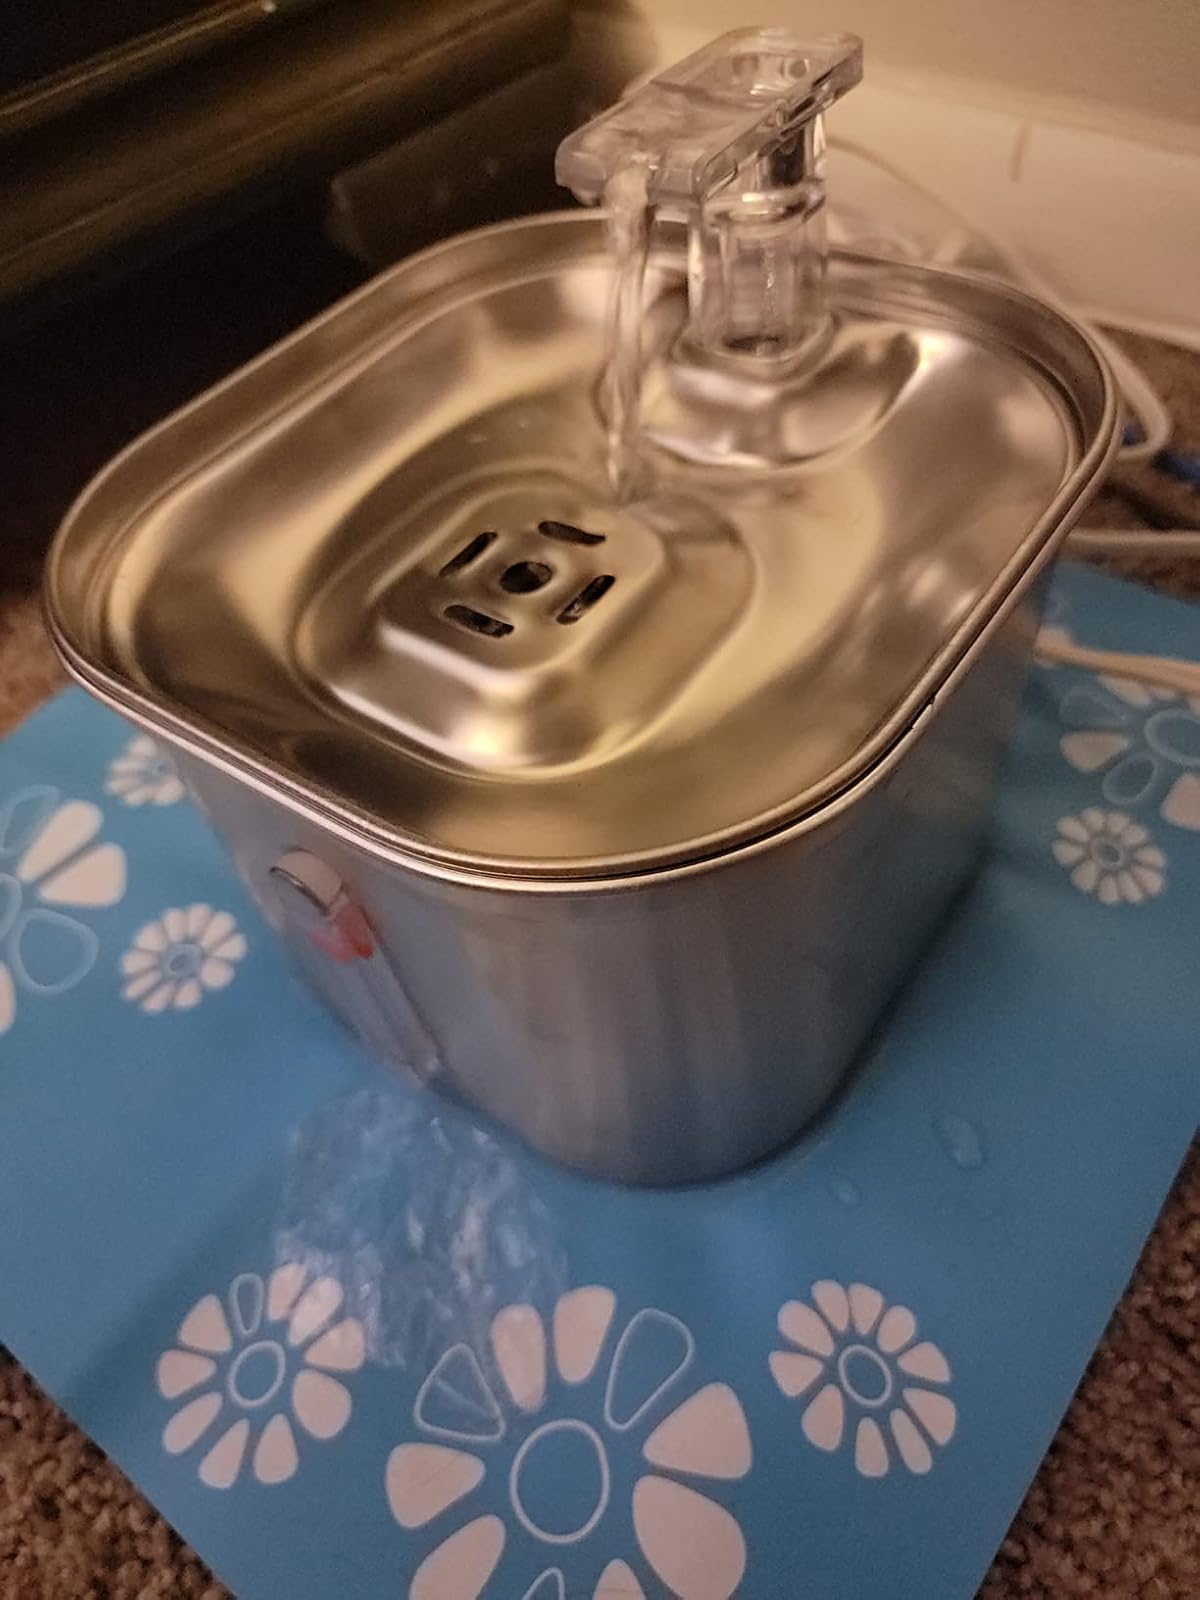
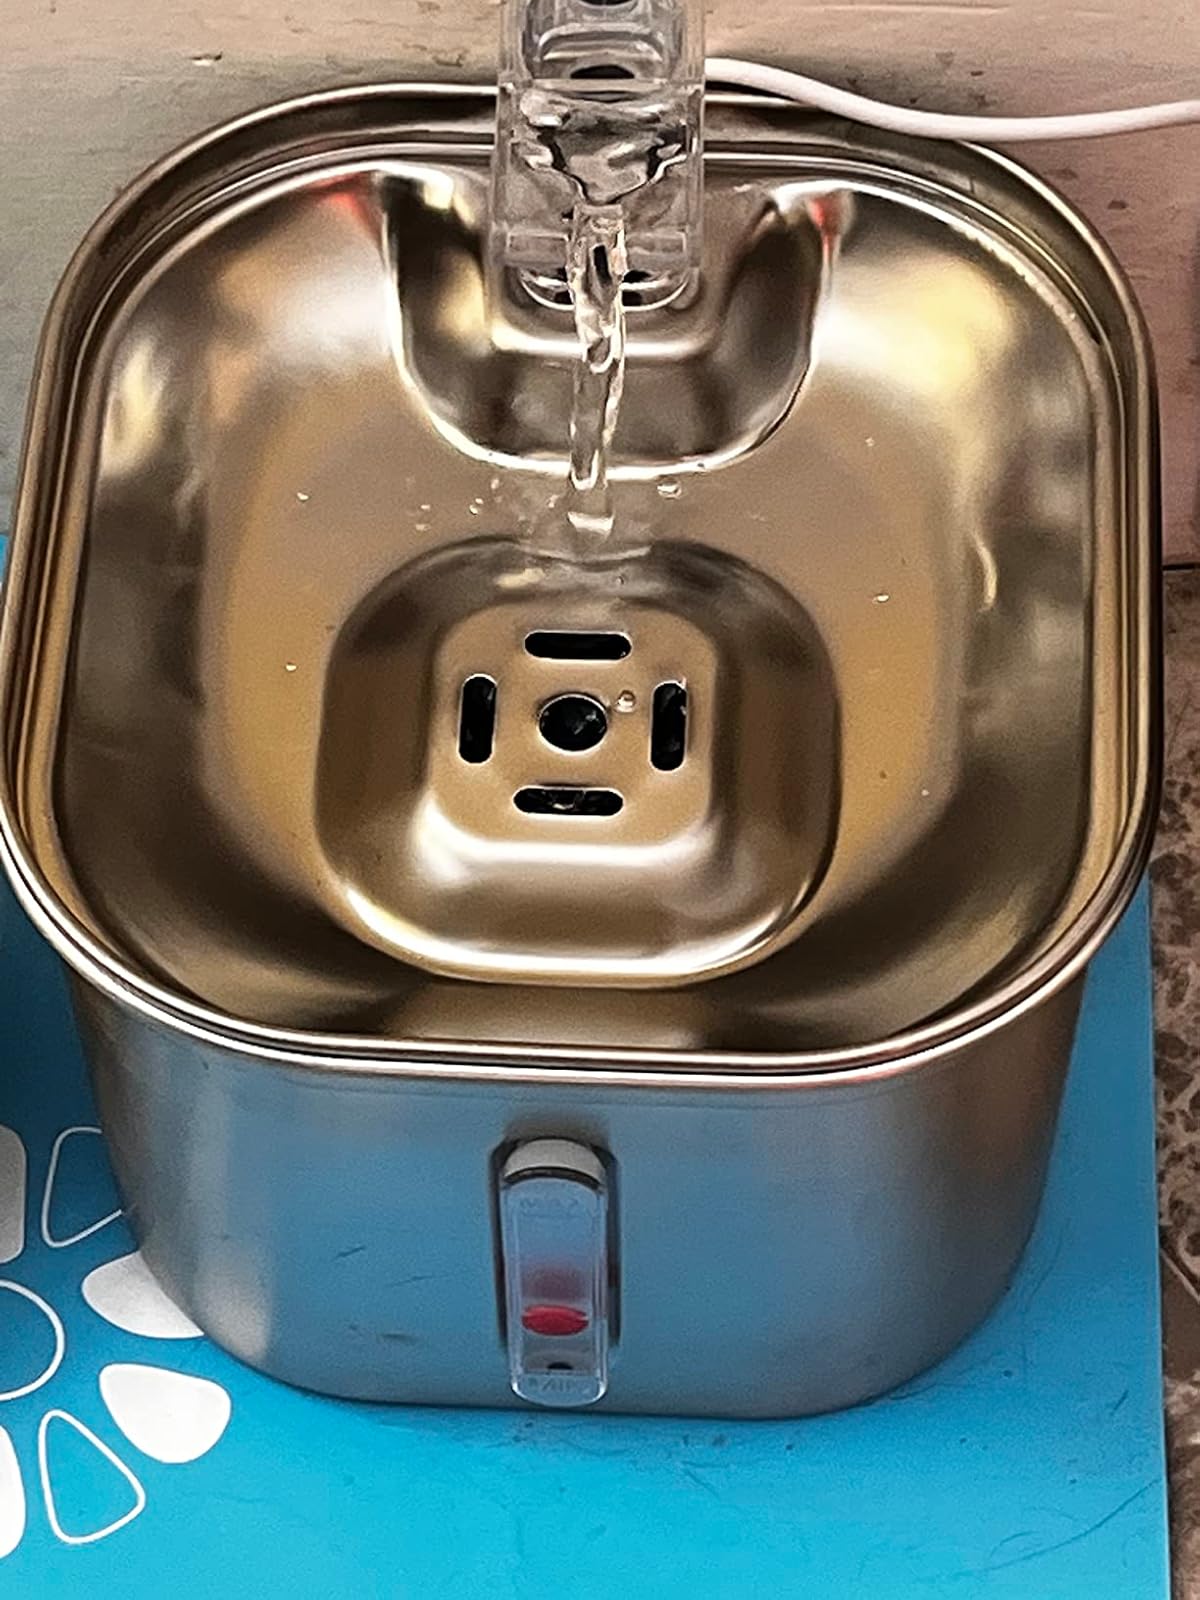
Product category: items_bowl
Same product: yes